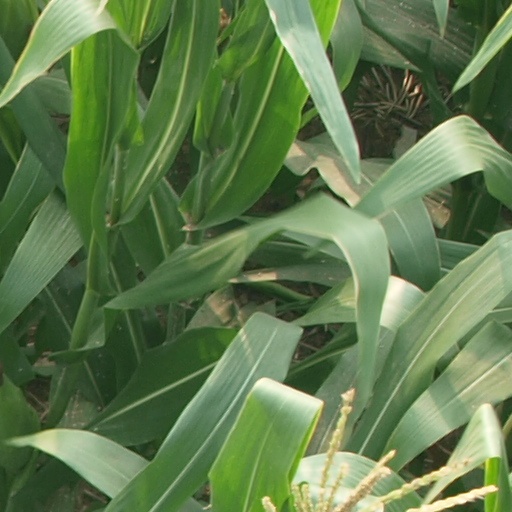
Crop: maize; corn